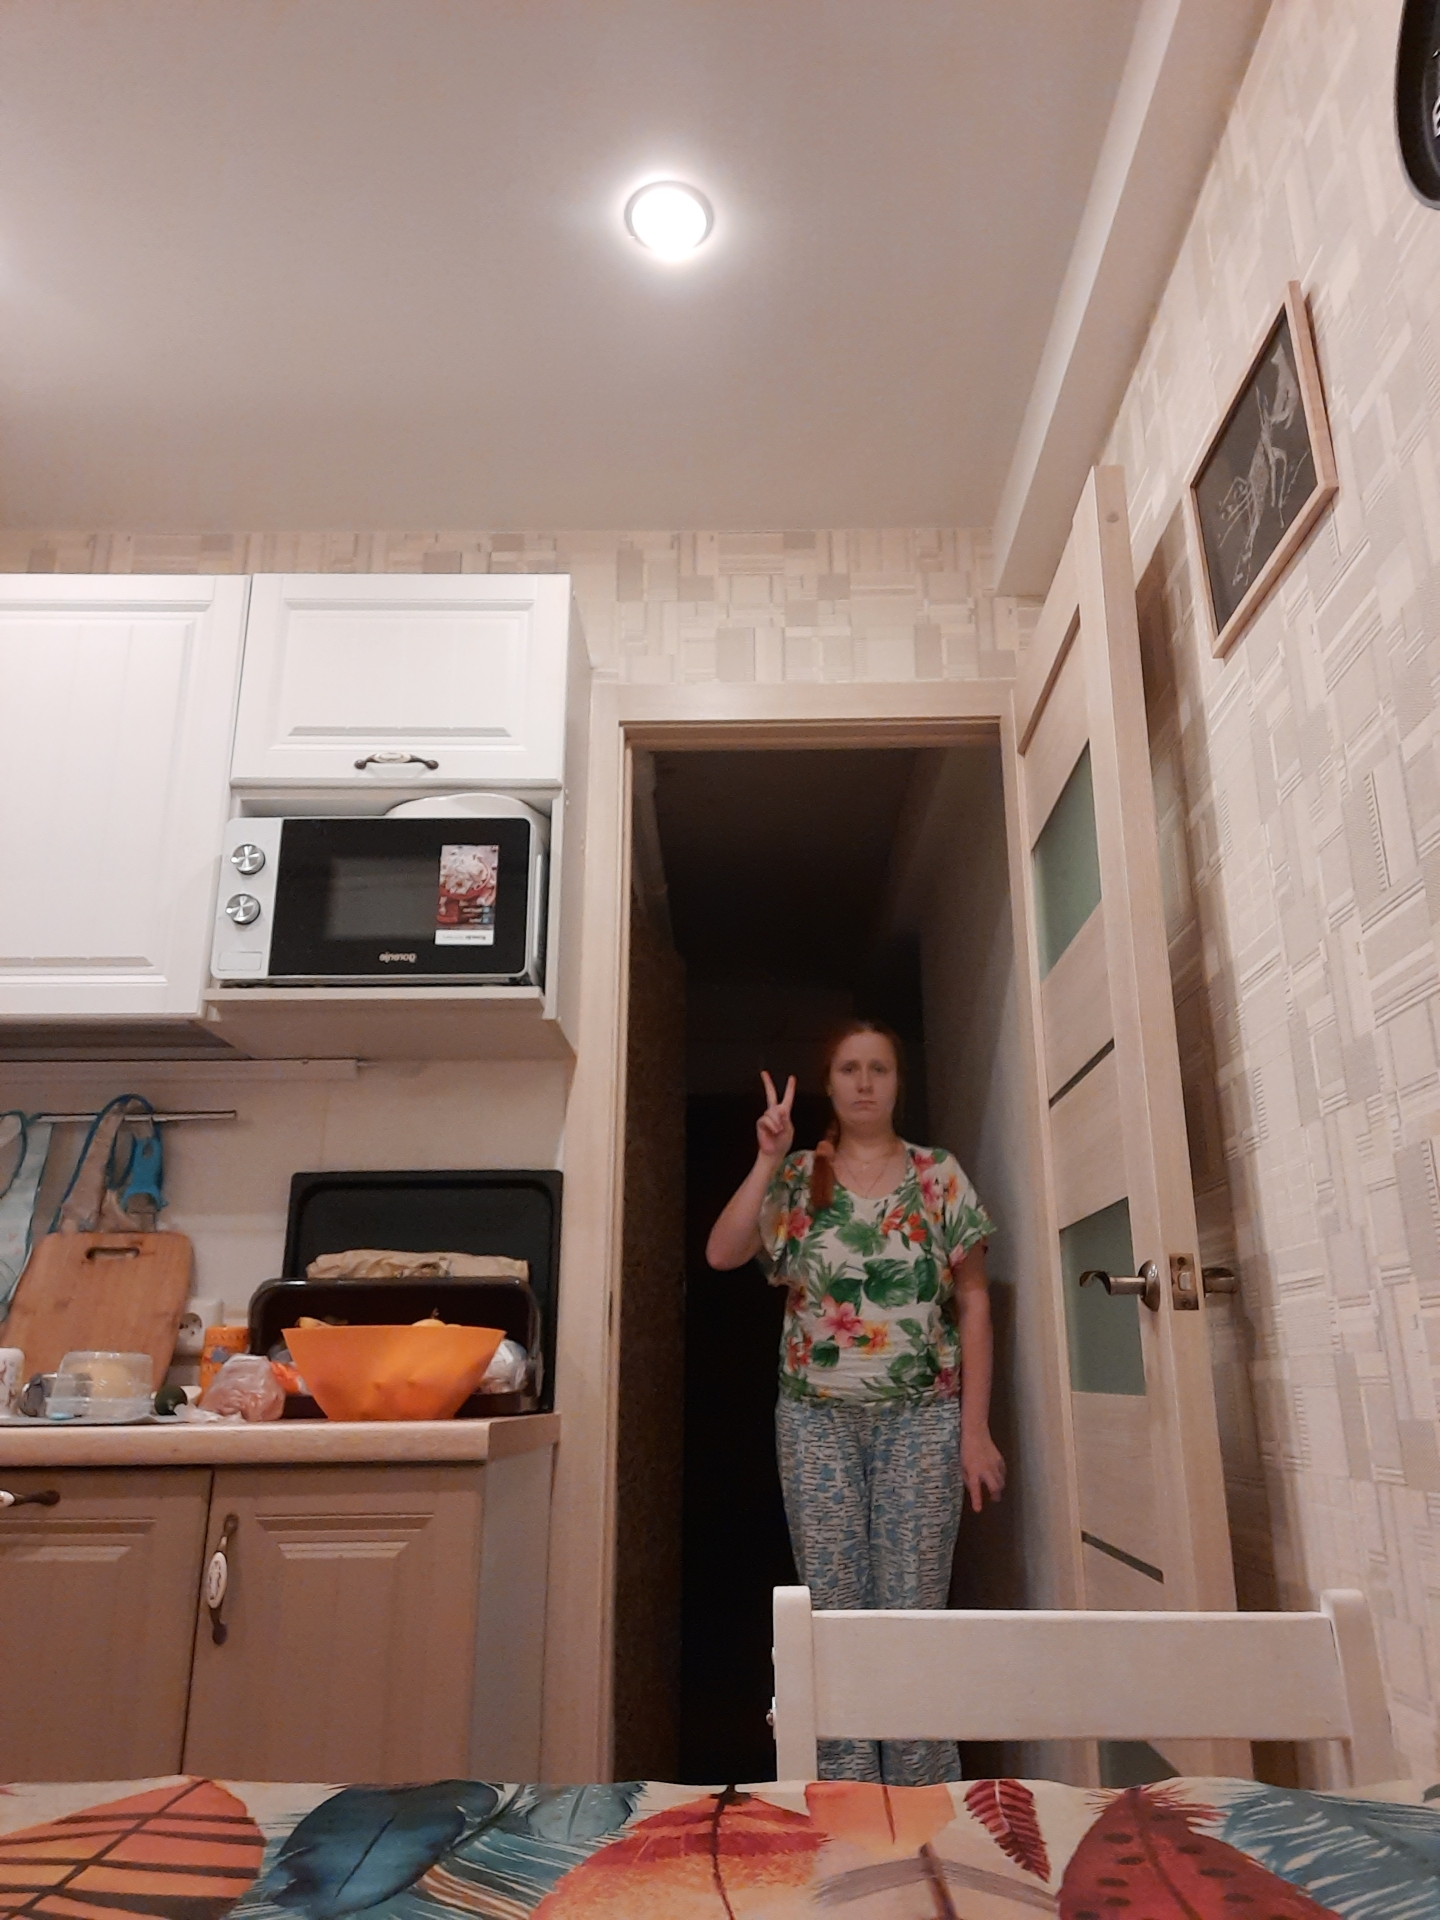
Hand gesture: peace